Tanoura Otachimisaki Park Station

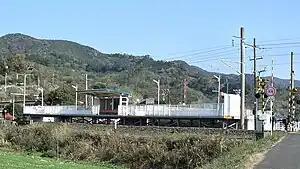
Tanoura Otachimisaki Park Station and platform in 2006

is a passenger railway station in the town of Agukita, Kumamoto Prefecture, Japan. It is served by the third-sector railway company Hisatsu Orange Railway